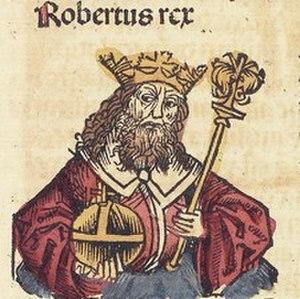
Jacques Duèze, né en 1244 à Cahors, mort en 1334 à Avignon, issu d'une famille de la bourgeoisie aisée de Cahors, devient le 196ᵉ pape de l’Église catholique en 1316 sous le nom de Jean XXII.